Istinggar

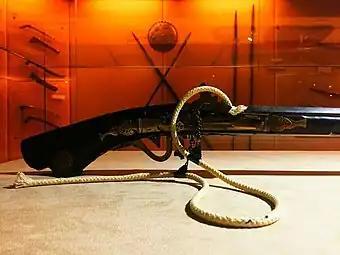
Close up of firing mechanism (snap matchlock) and detail of an istinggar. This specimen is likely manufactured in Padang, Indonesia, or by the Minangkabau people of West Sumatra, Indonesia.

The term "istinggar" refers to a type of matchlock firearm built by the various ethnic groups of the Maritime Southeast Asia. The firearm is a result of Portuguese influence on local weaponry after the capture of Malacca (1511). Before this type of gun, in the archipelago already existed early long gun called "bedil", or Java arquebus as the Chinese call it. Most of the specimens in the Malay Peninsula are actually Malaysian in origin, manufactured in the Langkasuka lands of Kedah. The states of the Malay Peninsula imported this firearm as it was widely used in their wars.